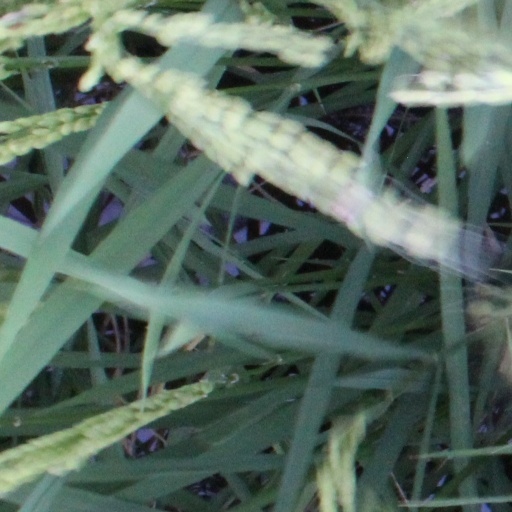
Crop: rice